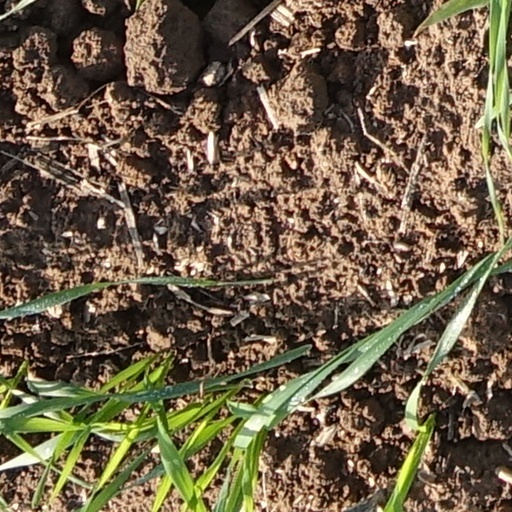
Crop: wheat